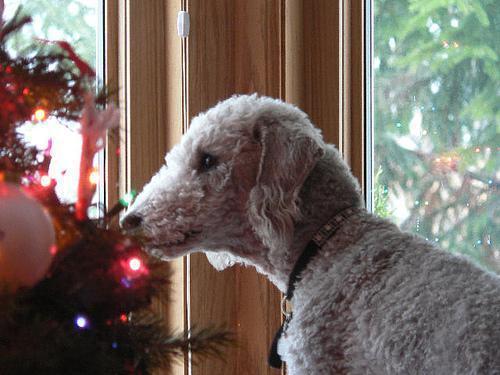
Bedlington_terrier